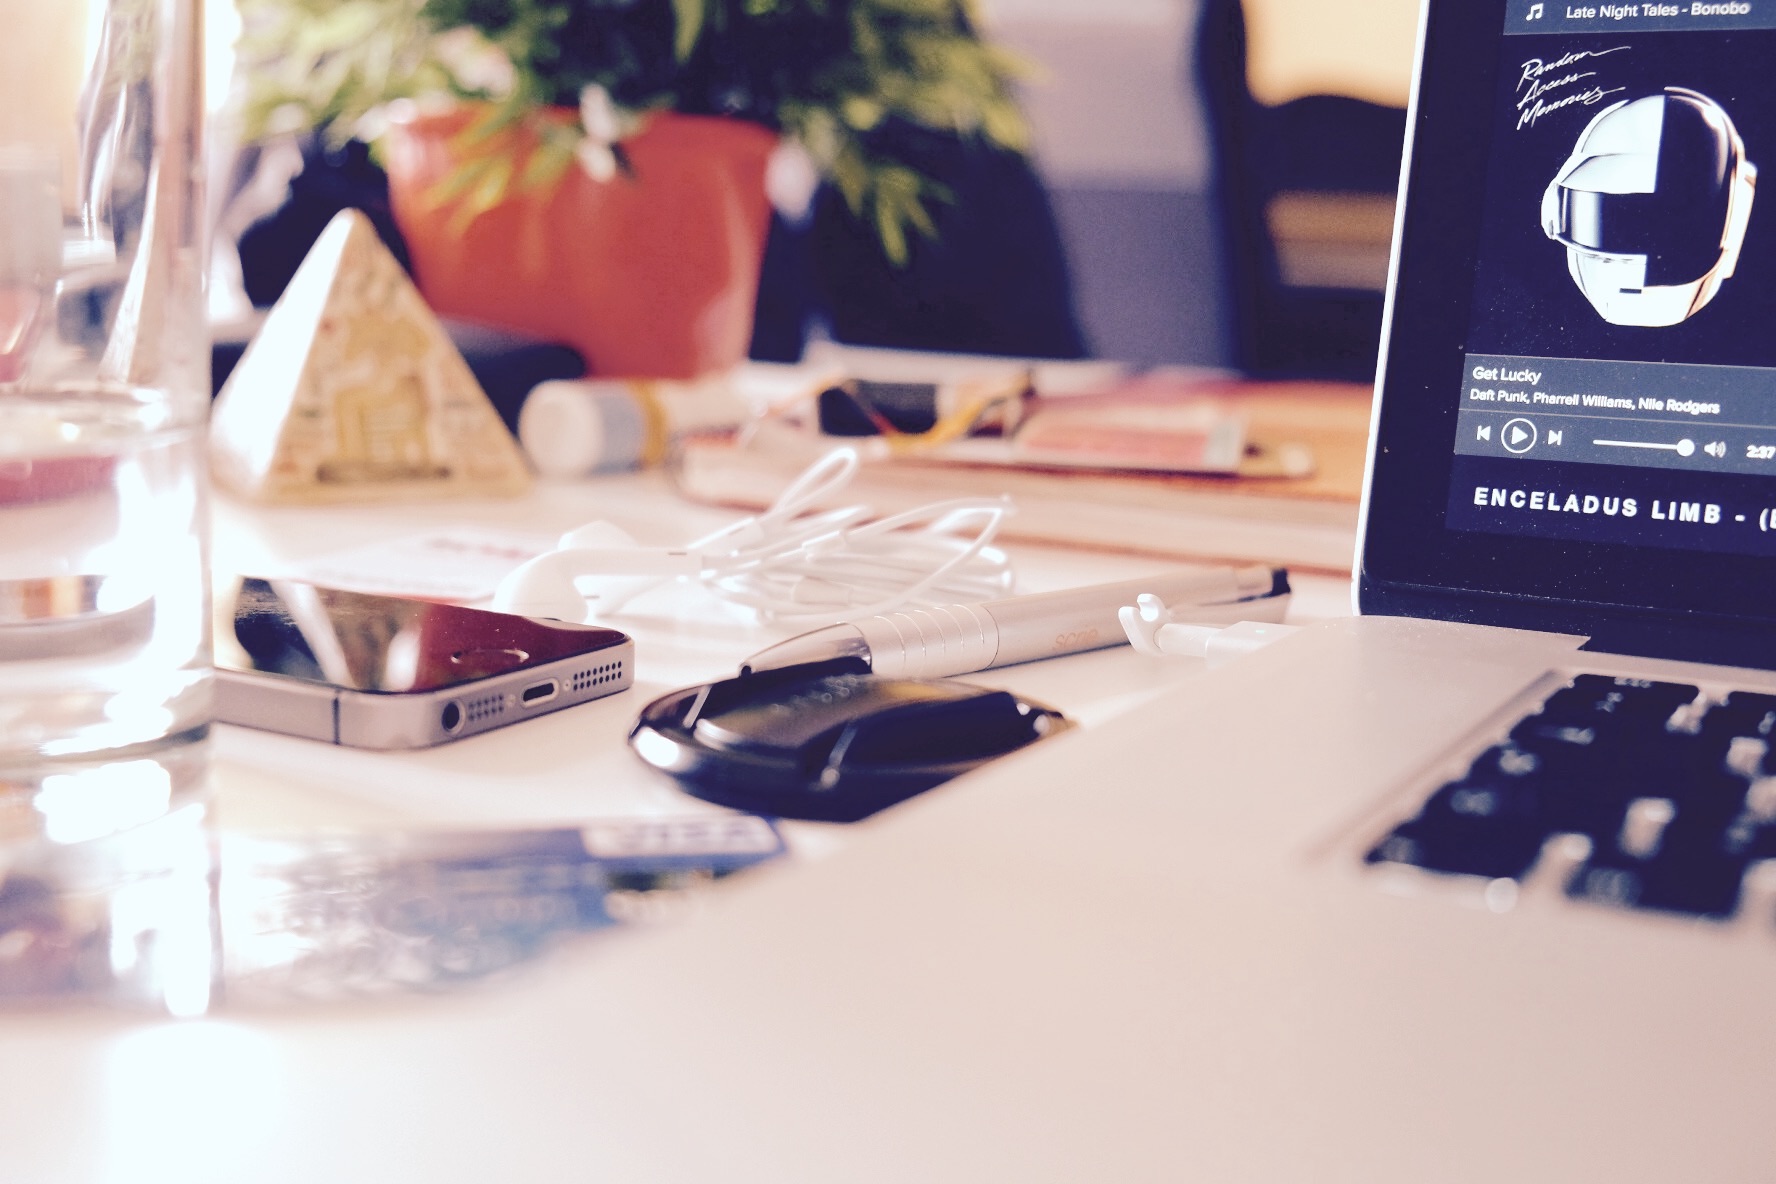
color, blue, brand, art, design